2014 World Allround Speed Skating Championships

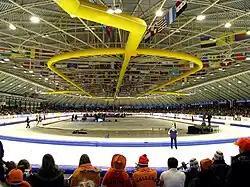
Thialf (Heerenveen)

The 2014 World Allround Speed Skating Championships took place at the indoor ice rink of the Thialf arena in Heerenveen, Netherlands, on 22–23 March 2014.